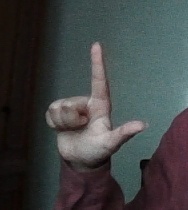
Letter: laam